Thyra

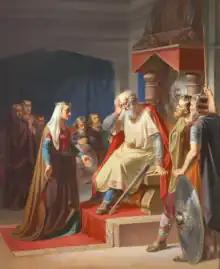
Thyra telling Gorm of the death of their son Canute, painting by August Carl Vilhelm Thomsen

Thyra's parentage is unclear, with accounts produced by medieval historians and in Icelandic sagas during the 12th and 13th centuries being dubious and contradictory. They variously describe her as the daughter of an English king and a king in Jutland.